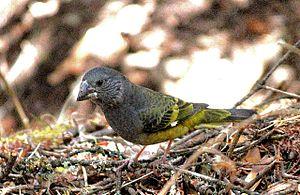
Le Gros-bec à ailes blanches est une espèce de passereau appartenant à la famille des Fringillidae.